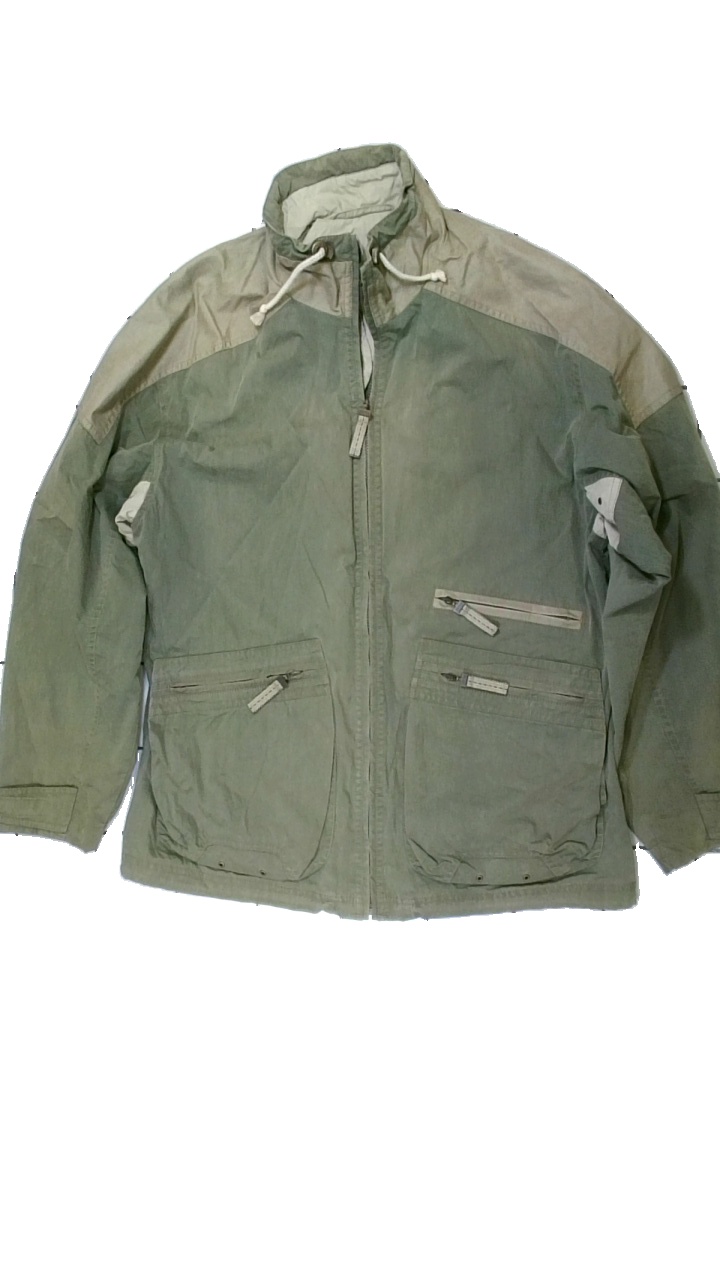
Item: Jacket (Men)
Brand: Melka (gammalt Svenskt)?
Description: grön jacka med beige detaljer, vintage, mindre missfärgningar runt dragkedjor vid fickor
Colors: Green, Beige
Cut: Regular
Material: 64% cotton 36% nylone
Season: Autumn
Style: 90s
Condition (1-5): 4
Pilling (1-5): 5
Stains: Minor
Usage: Reuse
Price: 100-150